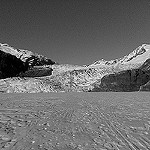
Label: B & W